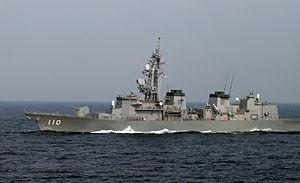
La classe Takanami est une classe de destroyers de la Force maritime d'autodéfense japonaise construite au début des années 2000 par les chantiers Mitsubishi Heavy Industries de Nagasaki.